X hyperactivation

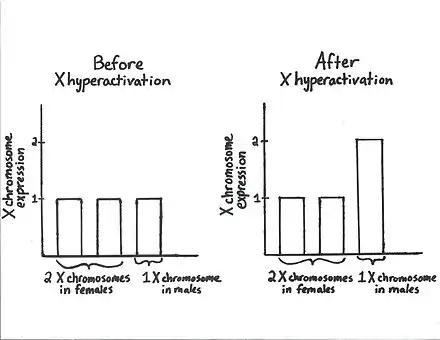
X hyperactivation in male "Drosophila" compensates for having a single X chromosome. Before the X is hyperactivated (left panel), the single X chromosome in males results in only half as much overall gene expression as the two X chromosomes in females. After X hyperactivation (right panel), the X chromosome expression is doubled in males, resulting in an equivalent gene dosage to the two X chromosomes in females.

X hyperactivation refers to the process in "Drosophila" by which genes on the X chromosome in male flies become twice as active as genes on the X chromosome in female flies.